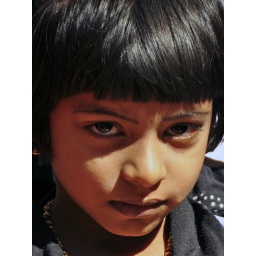
A young girl who posed for me on a street in Mysore, India.